Lore Bader

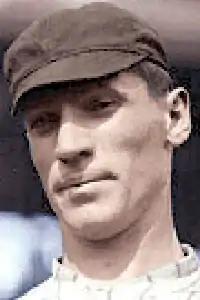

Lore Verne Bader (April 27, 1888 – June 2, 1973) was an American baseball pitcher in Major League Baseball who played for the New York Giants (1912) and Boston Red Sox (1917–1918). Bader batted left-handed and threw right-handed. He was born in Bader, Illinois. In a three-season career, Bader posted a 5–3 record with 27 strikeouts and a 2.51 ERA in 75.1 innings pitched.